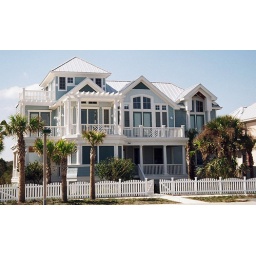
This is Carlisle and Esme's beach house on Neptune Beach in FLA.